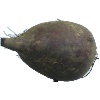
Label: beetroot